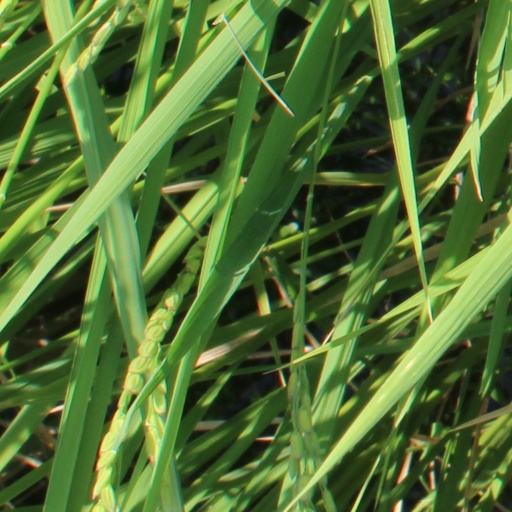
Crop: rice